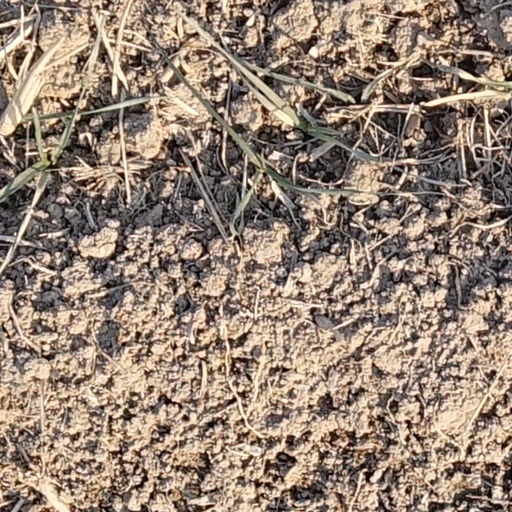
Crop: wheat